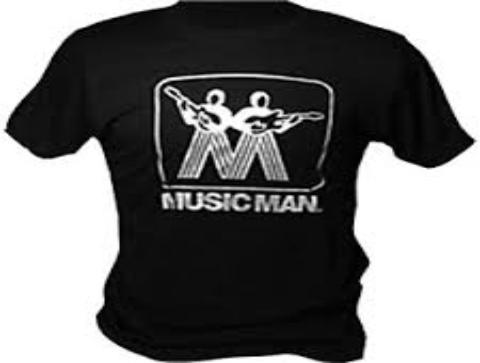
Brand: music man-1
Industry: Leisure